Elisabeth of Brandenburg, Duchess of Brunswick-Calenberg-Göttingen

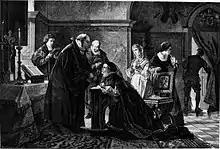
Elisabeth, Elector of Brandenburg, secretly takes communion in both kinds. Wood engraving after a painting by Adolph Treidler (1846-1905), published in: Zeitschrift für bildende Kunst 9 (1874).

Elisabeth of Brandenburg (24 August 1510 – 25 May 1558) was a Duchess consort of Brunswick-Göttingen-Calenberg by marriage to Eric I, Duke of Brunswick-Lüneburg, and Regent of the Duchy of Brunswick-Göttingen-Calenberg during the minority of her son, Eric II, Duke of Brunswick-Lüneburg, from 1540 until 1545. She is considered a "Reformation Princess", who, together with the Hessian reformer Anton Corvinus, helped the Reformation prevail in today's South Lower Saxony.